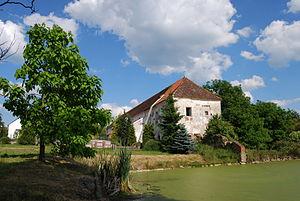
Le manoir de Kožlí u Čížové, ou « maison forte » de Kožlí-lez-Čížov, occupe le sud-ouest du même village, dans l'arrondissement de Písek, au sud-ouest de la République tchèque. Ce fut une résidence seigneuriale dès le XIVᵉ siècle.